Synagogal Judaism

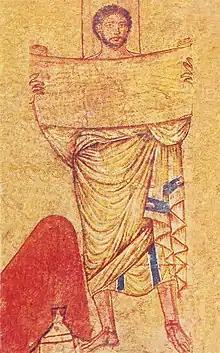
Ezra or Jeremiah, Dura-Europos synagogue, 3rd century

Gershom Scholem was convinced that the Hekhalot literature belonged to the realm of rabbinic mysticism because its content referred to Talmudic sources, primarily aggadic (non-legal) materials. The "narrative of creation" and the "narrative of the chariot", found in the Talmud, would retain an embryonic form of mysticism that fully unfolds in the Hekhalot literature. This suggests a common mystical foundation shared by the synagogal movement and the rabbinic movement. This analysis is shared by Jacob Neusner and Mimouni. The two movements were likely not as opposed as Goodenough believed, although significant differences did exist between them.